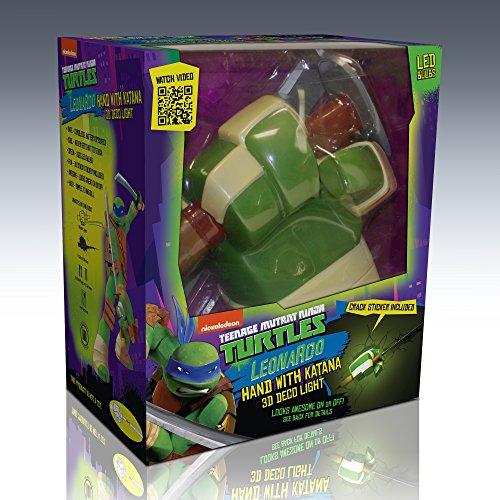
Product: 3DLightFX Nickelodeon Tent, Leonardo's Katana
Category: Tools & Home Improvement | Lighting & Ceiling Fans | Wall Lights | Night Lights
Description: Fun – wall sticker included.
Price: $23.95
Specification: ProductDimensions:9.4x5.9x10.6inches|ItemWeight:1.55pounds|ShippingWeight:1.55pounds(Viewshippingratesandpolicies)|DomesticShipping:ItemcanbeshippedwithinU.S.|InternationalShipping:ThisitemcanbeshippedtoselectcountriesoutsideoftheU.S.LearnMore|ASIN:B00PP0MNGE|Itemmodelnumber:84048|Manufacturerrecommendedage:1monthandup|Batteries:3AAbatteriesrequired.